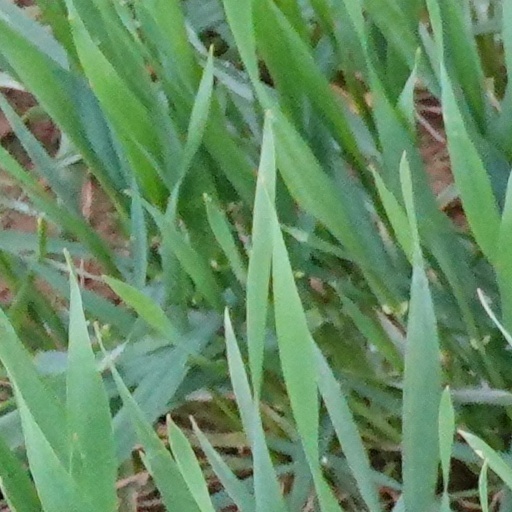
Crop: wheat